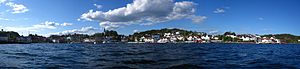
Grimstad / Kendte personer med tilknytning til Grimstad kommune
Grimstad
Grimstad er en by og kystkommune i Agder fylke i Norge. Kommunen grænser til Arendal i øst, Froland og Birkenes i nord og Lillesand i vest. 1. januar 1971 blev Fjære kommune og Landvik kommune indlemmet i Grimstad ved en kommunesammenlægning, og folketallet øgedes fra 2 788 til 11 764.